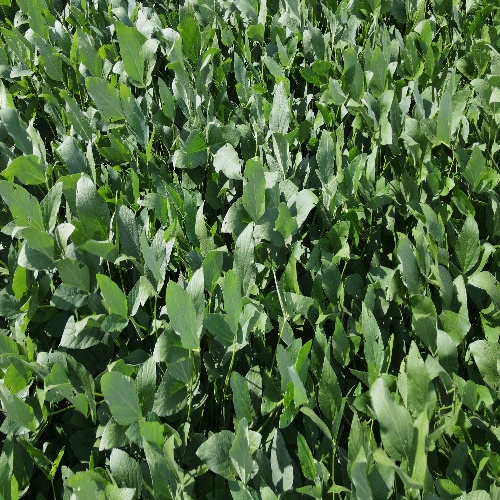
Label: Caterpillar